The Stuckists Punk Victorian

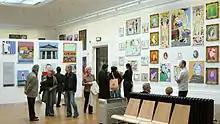
The display in the centre of the show satirised the Tate and Turner Prize. Work on the right wall is by Charles Williams and Paul Harvey.

The Rivington Gallery issued a statement from its director, Harold Werner Rubin, that he was showing work from private collections by ex-Stuckists, Stella Vine and Gina Bold, which had been barred from the Walker show because of their objection, as well as a painting "Charity Work" by Philip Absolon which had also been excluded. "The Scotsman" reported that Stella Vine had threatened to commit suicide if her work was in the Stuckist show.